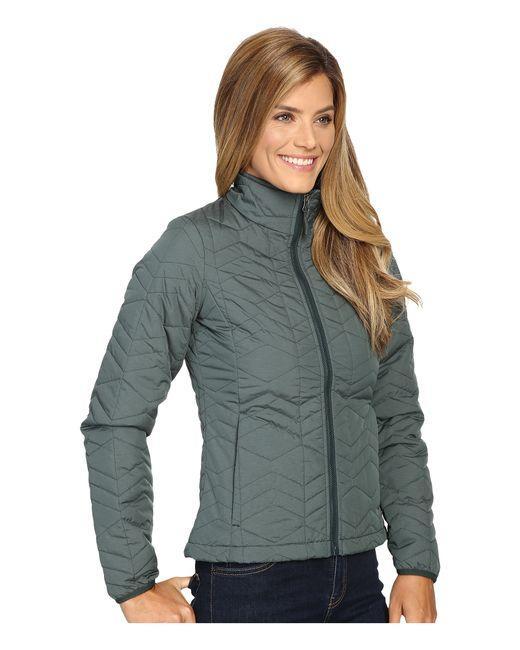
Toller Winter geschwollener Langarmmantel